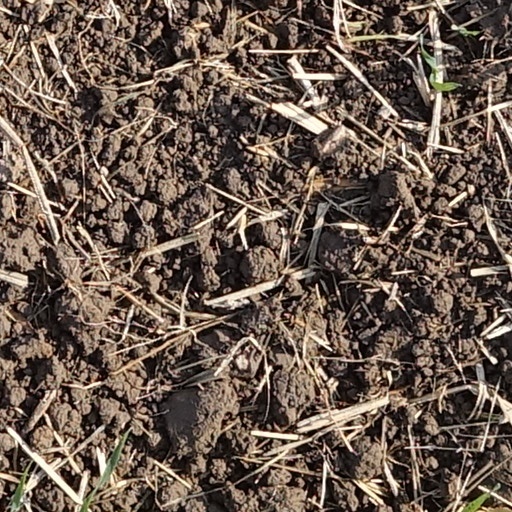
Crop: wheat